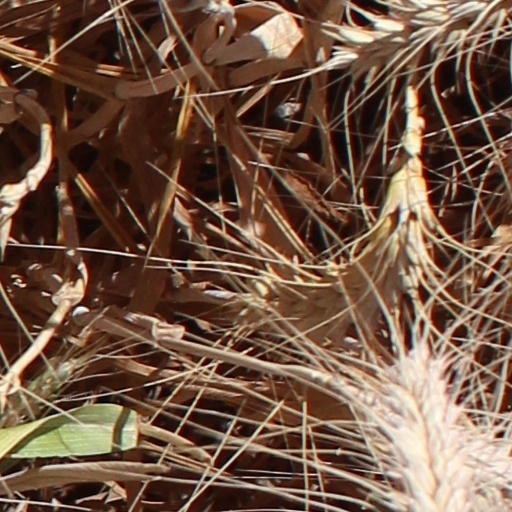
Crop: wheat